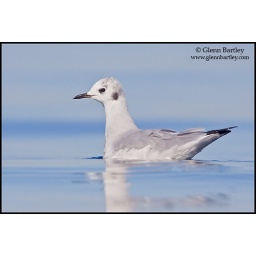
Bonaparte's Gull (Larus philadelphia) swimming on the ocean near Victoria, BC, Canada.